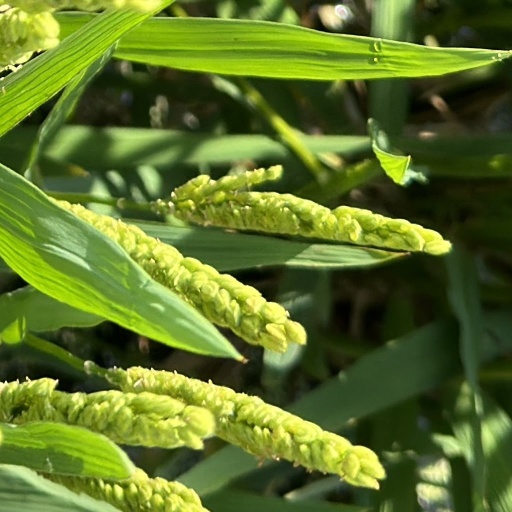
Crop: rice